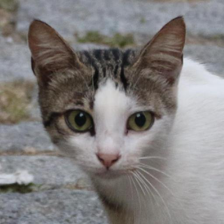
Label: animals